Imperial Court in Kyoto

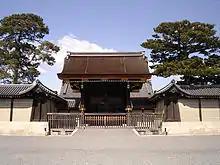
Front view of Kyoto Imperial Palace

The Imperial Court in Kyoto was the nominal ruling government of Japan from 794 AD until the Meiji period (1868–1912), after which the court was moved from Kyoto (formerly Heian-kyō) to Tokyo (formerly Edo) and integrated into the Meiji government. Upon the court being moved to Kyoto from Nagaoka by Emperor Kanmu (737–806), the struggles for power regarding the throne that had characterized the Nara period diminished. Kyoto was selected as the location for the court because of its "proper" amount of rivers and mountains which were believed to be the most auspicious surroundings for the new capital. The capital itself was built in imitation of Chang'an, the Chinese capital of the Tang dynasty, closely following the theories of yin-yang. The most prominent group of people within the court was the civil aristocracy (kuge) which was the ruling class of society that exercised power on behalf of the emperor.